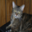
Label: cat